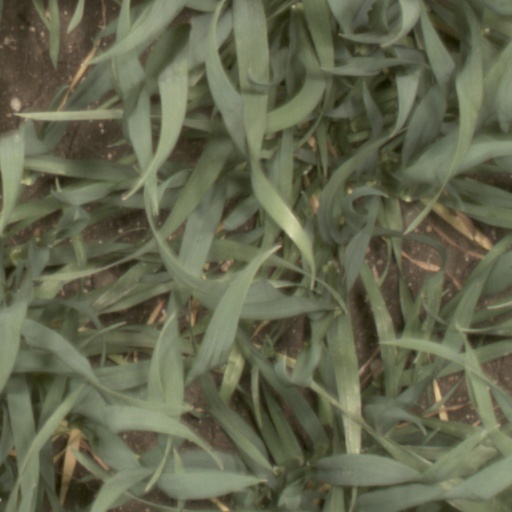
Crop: wheat